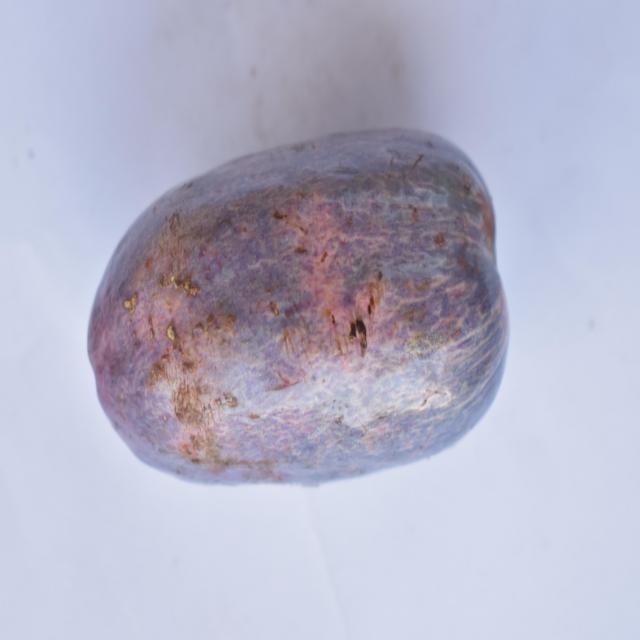
Plum grade: spotted